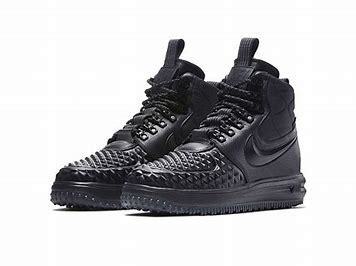
Brand: Nike
Model: Lunar Force 1 Duckboot